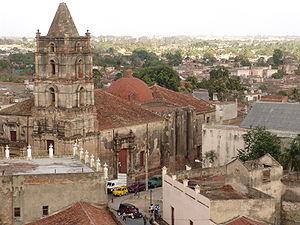
Cet article recense les sites inscrits au patrimoine mondial à Cuba.